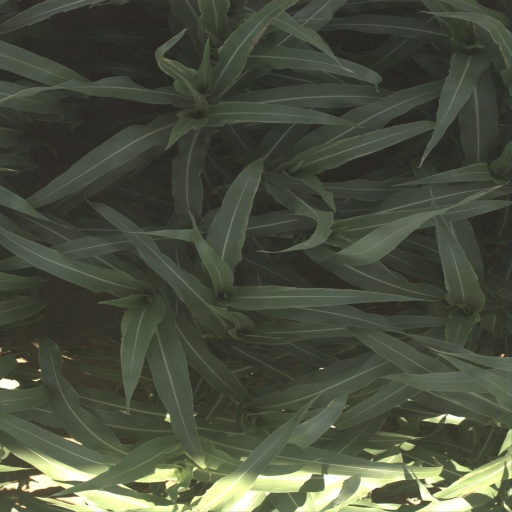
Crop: sorghum